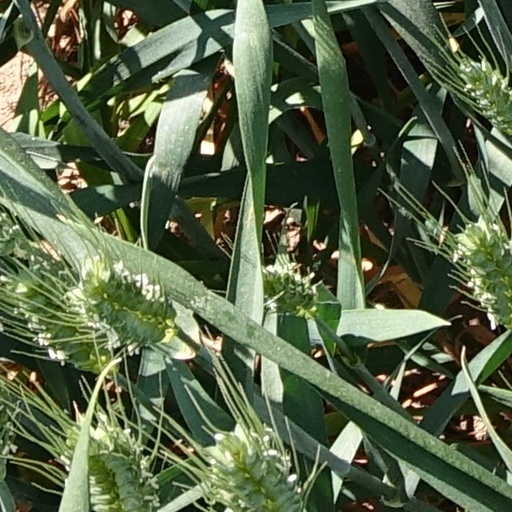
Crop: wheat